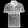
Label: T - shirt / top